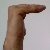
The image shows a hand gesture representing a space in Indian Sign Language.